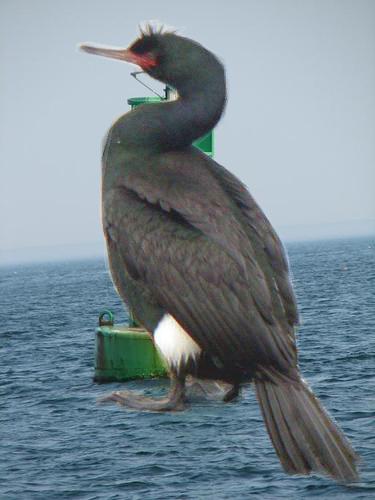
Bird species: Pelagic_Cormorant
Bird type: waterbird
Background: water